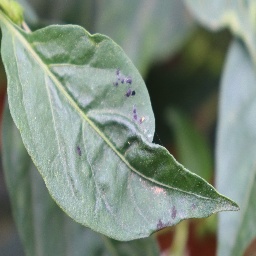
Label: mites_and_trips